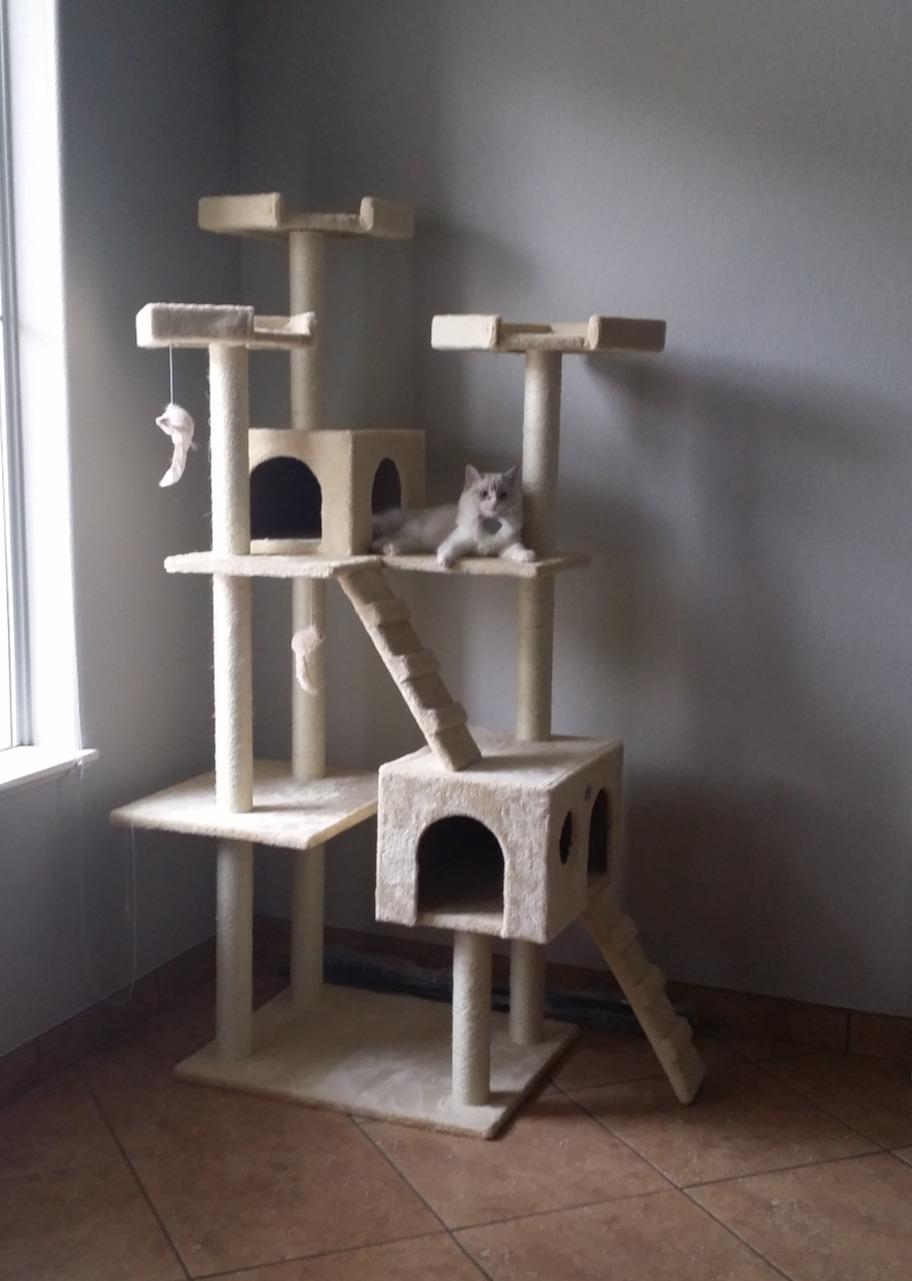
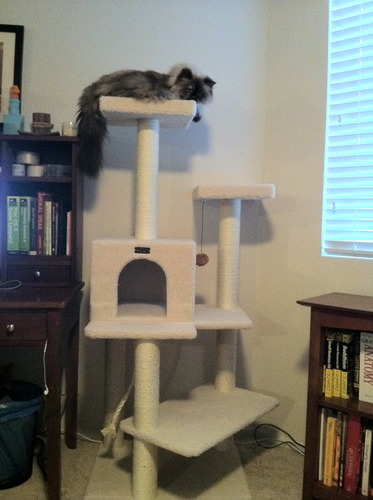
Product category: items_cat tree
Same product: no